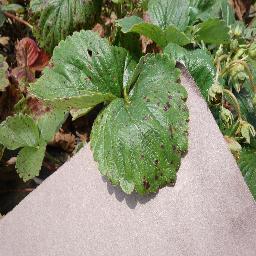
Label: Strawberry___Leaf_scorch